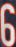
Number: 6